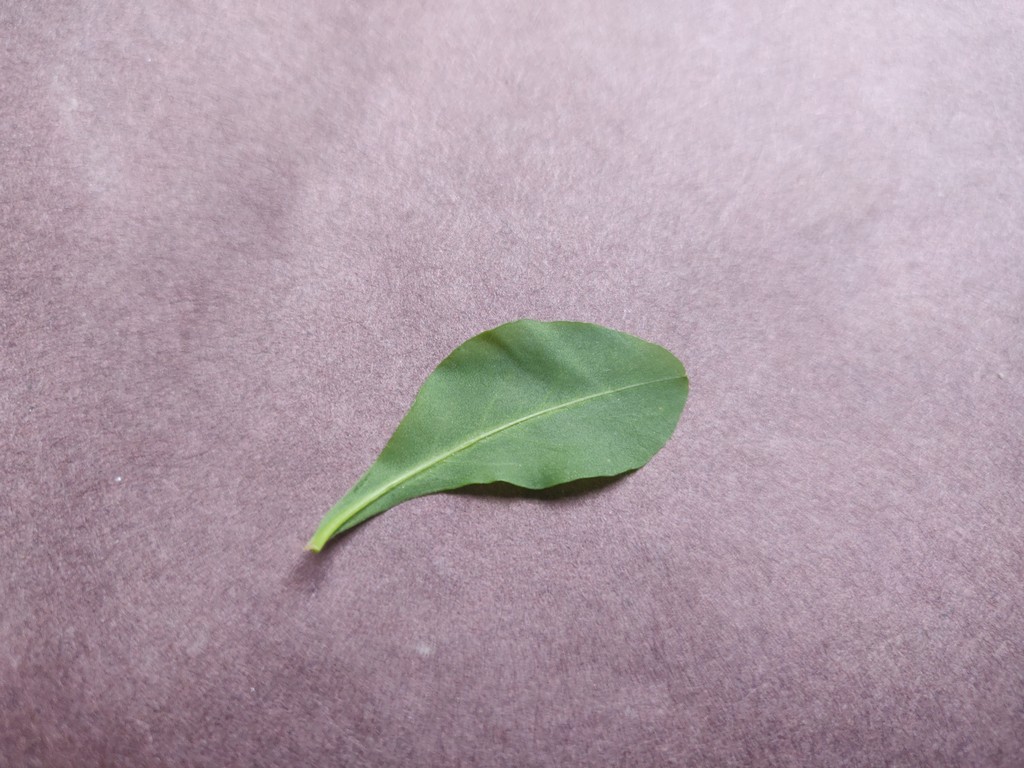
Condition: Healthy
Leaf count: single
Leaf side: back